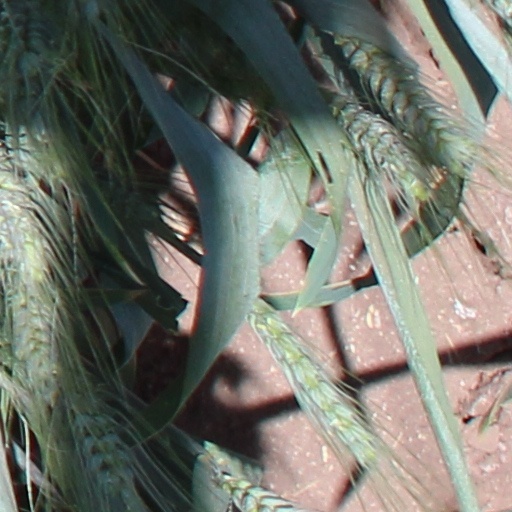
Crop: wheat